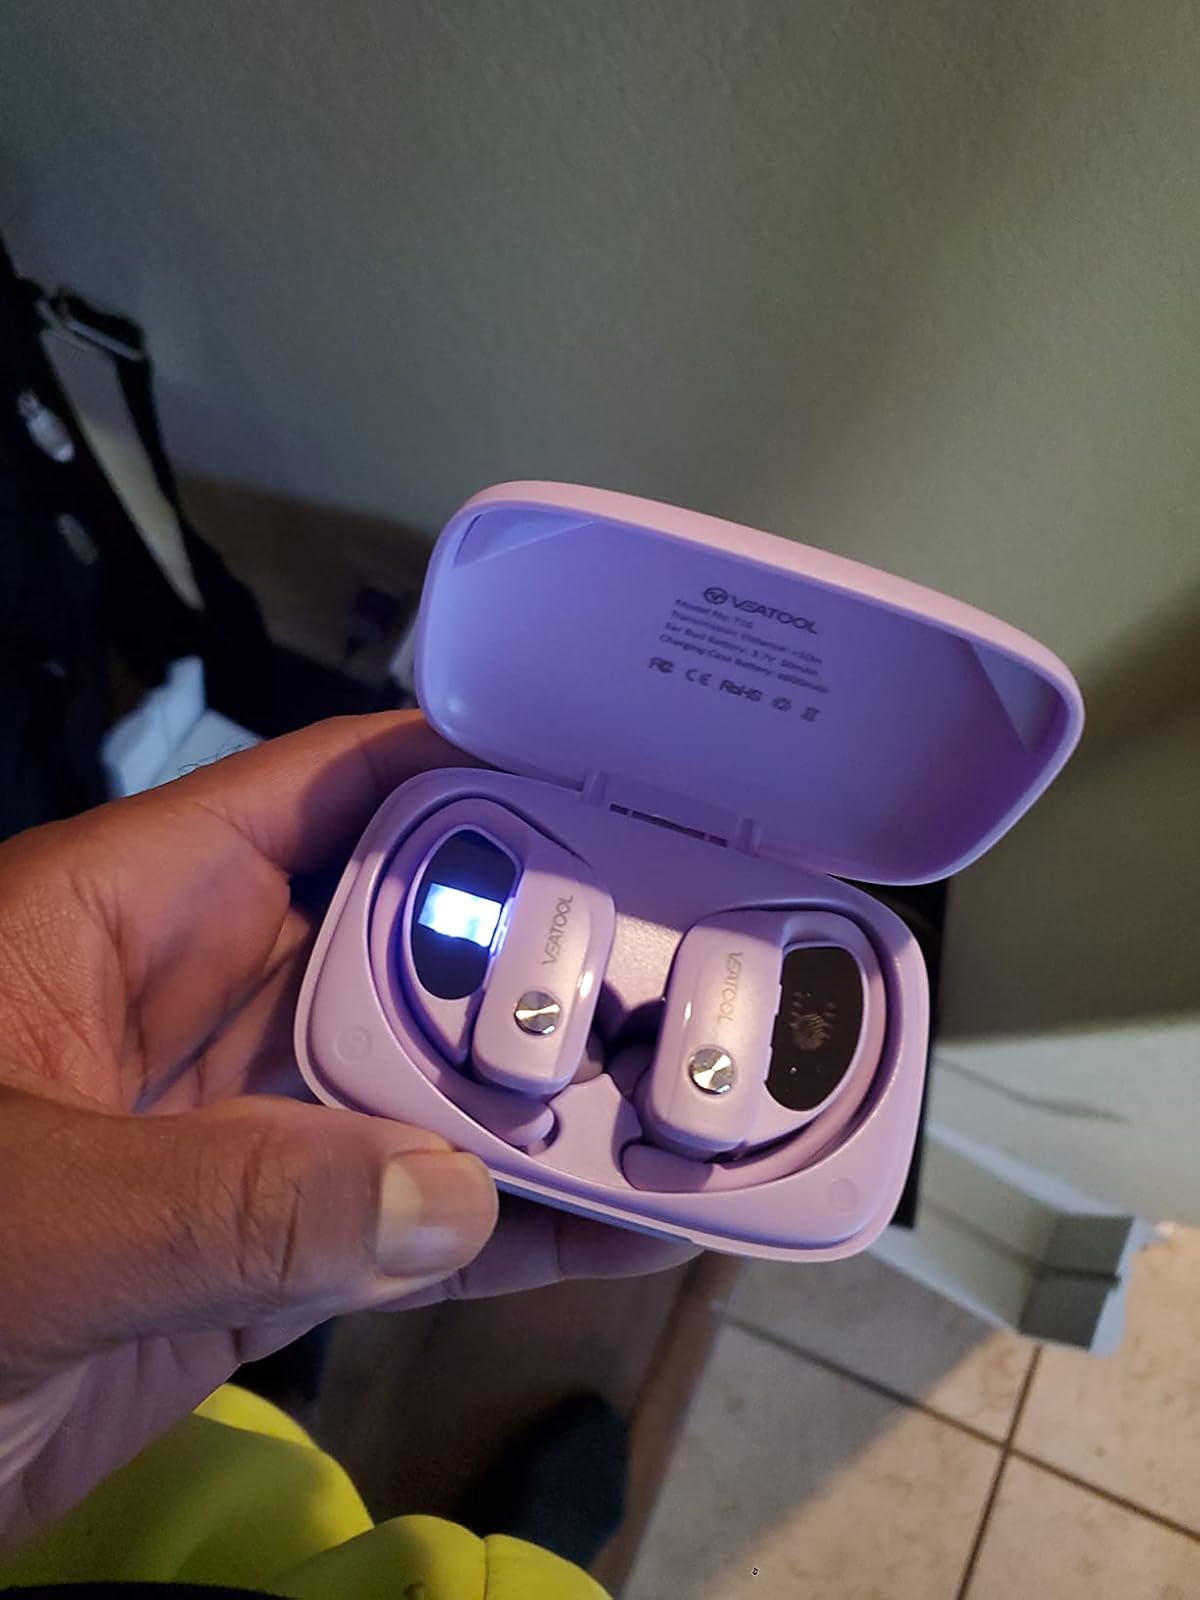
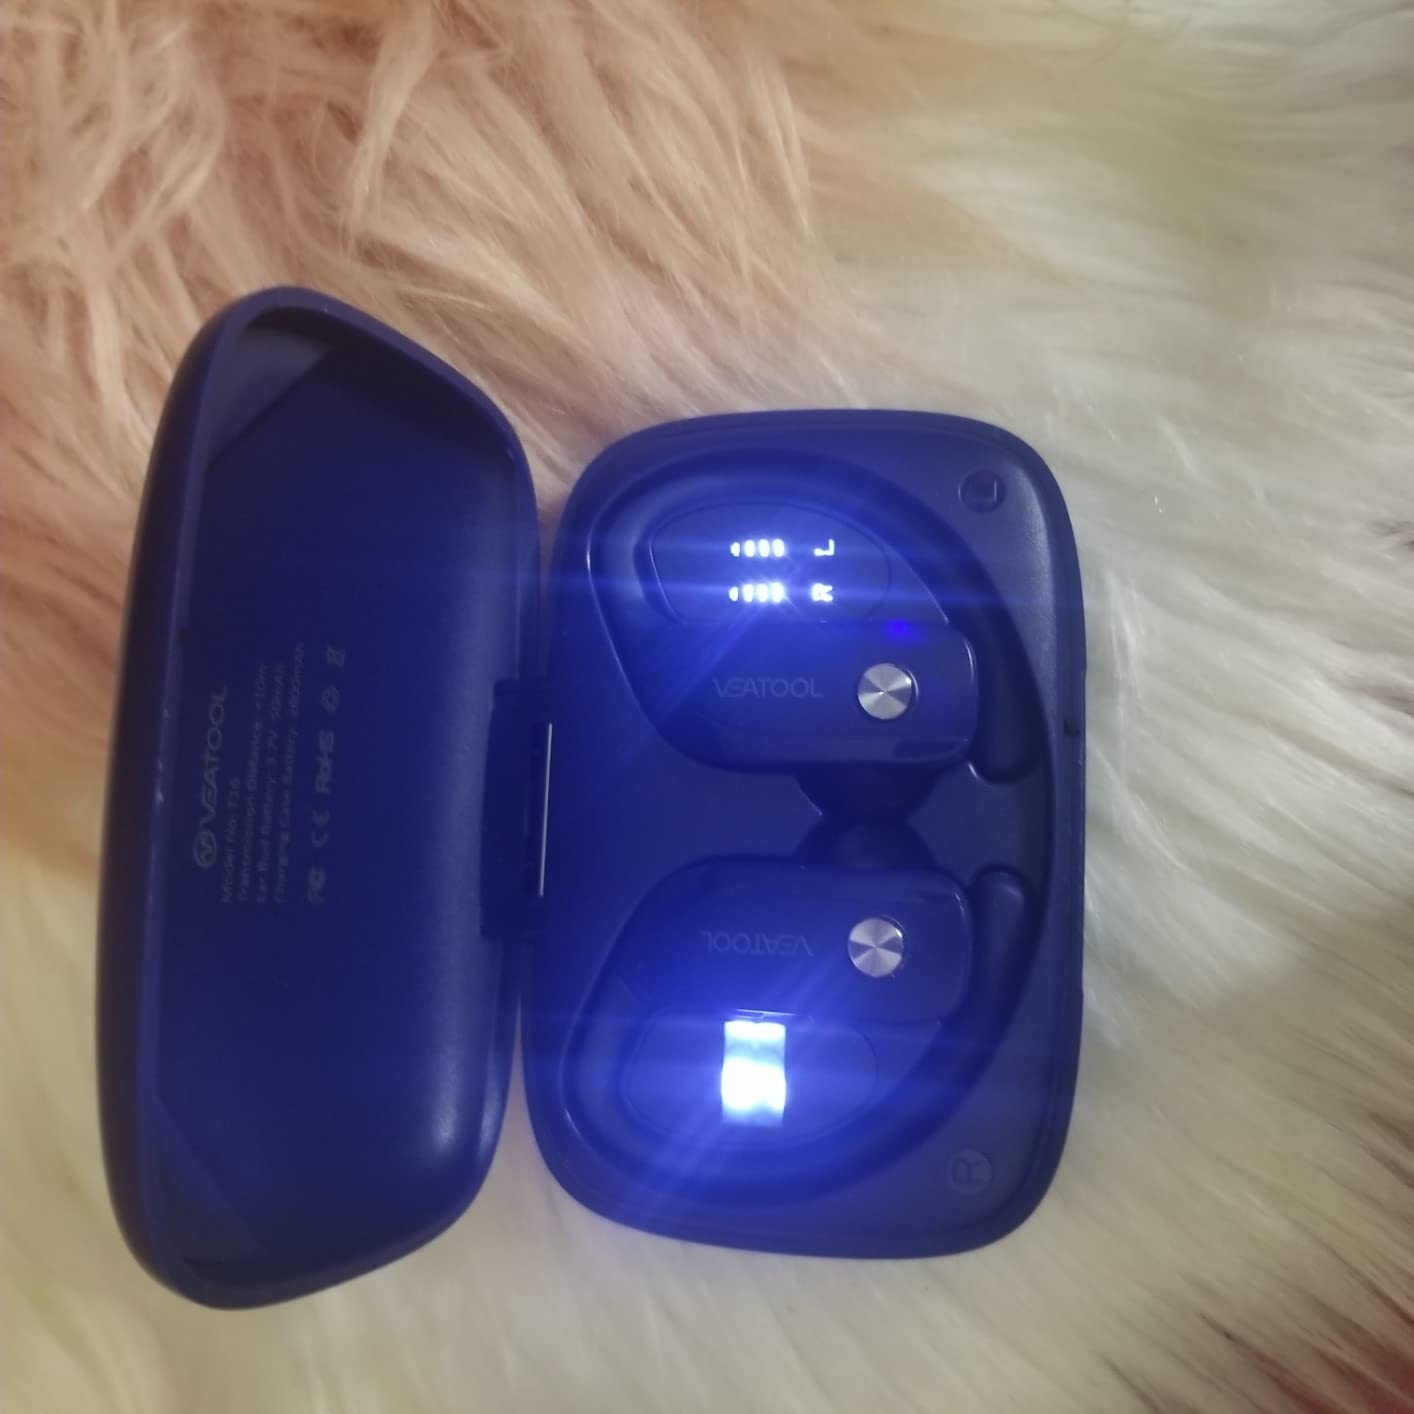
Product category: earbuds
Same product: no